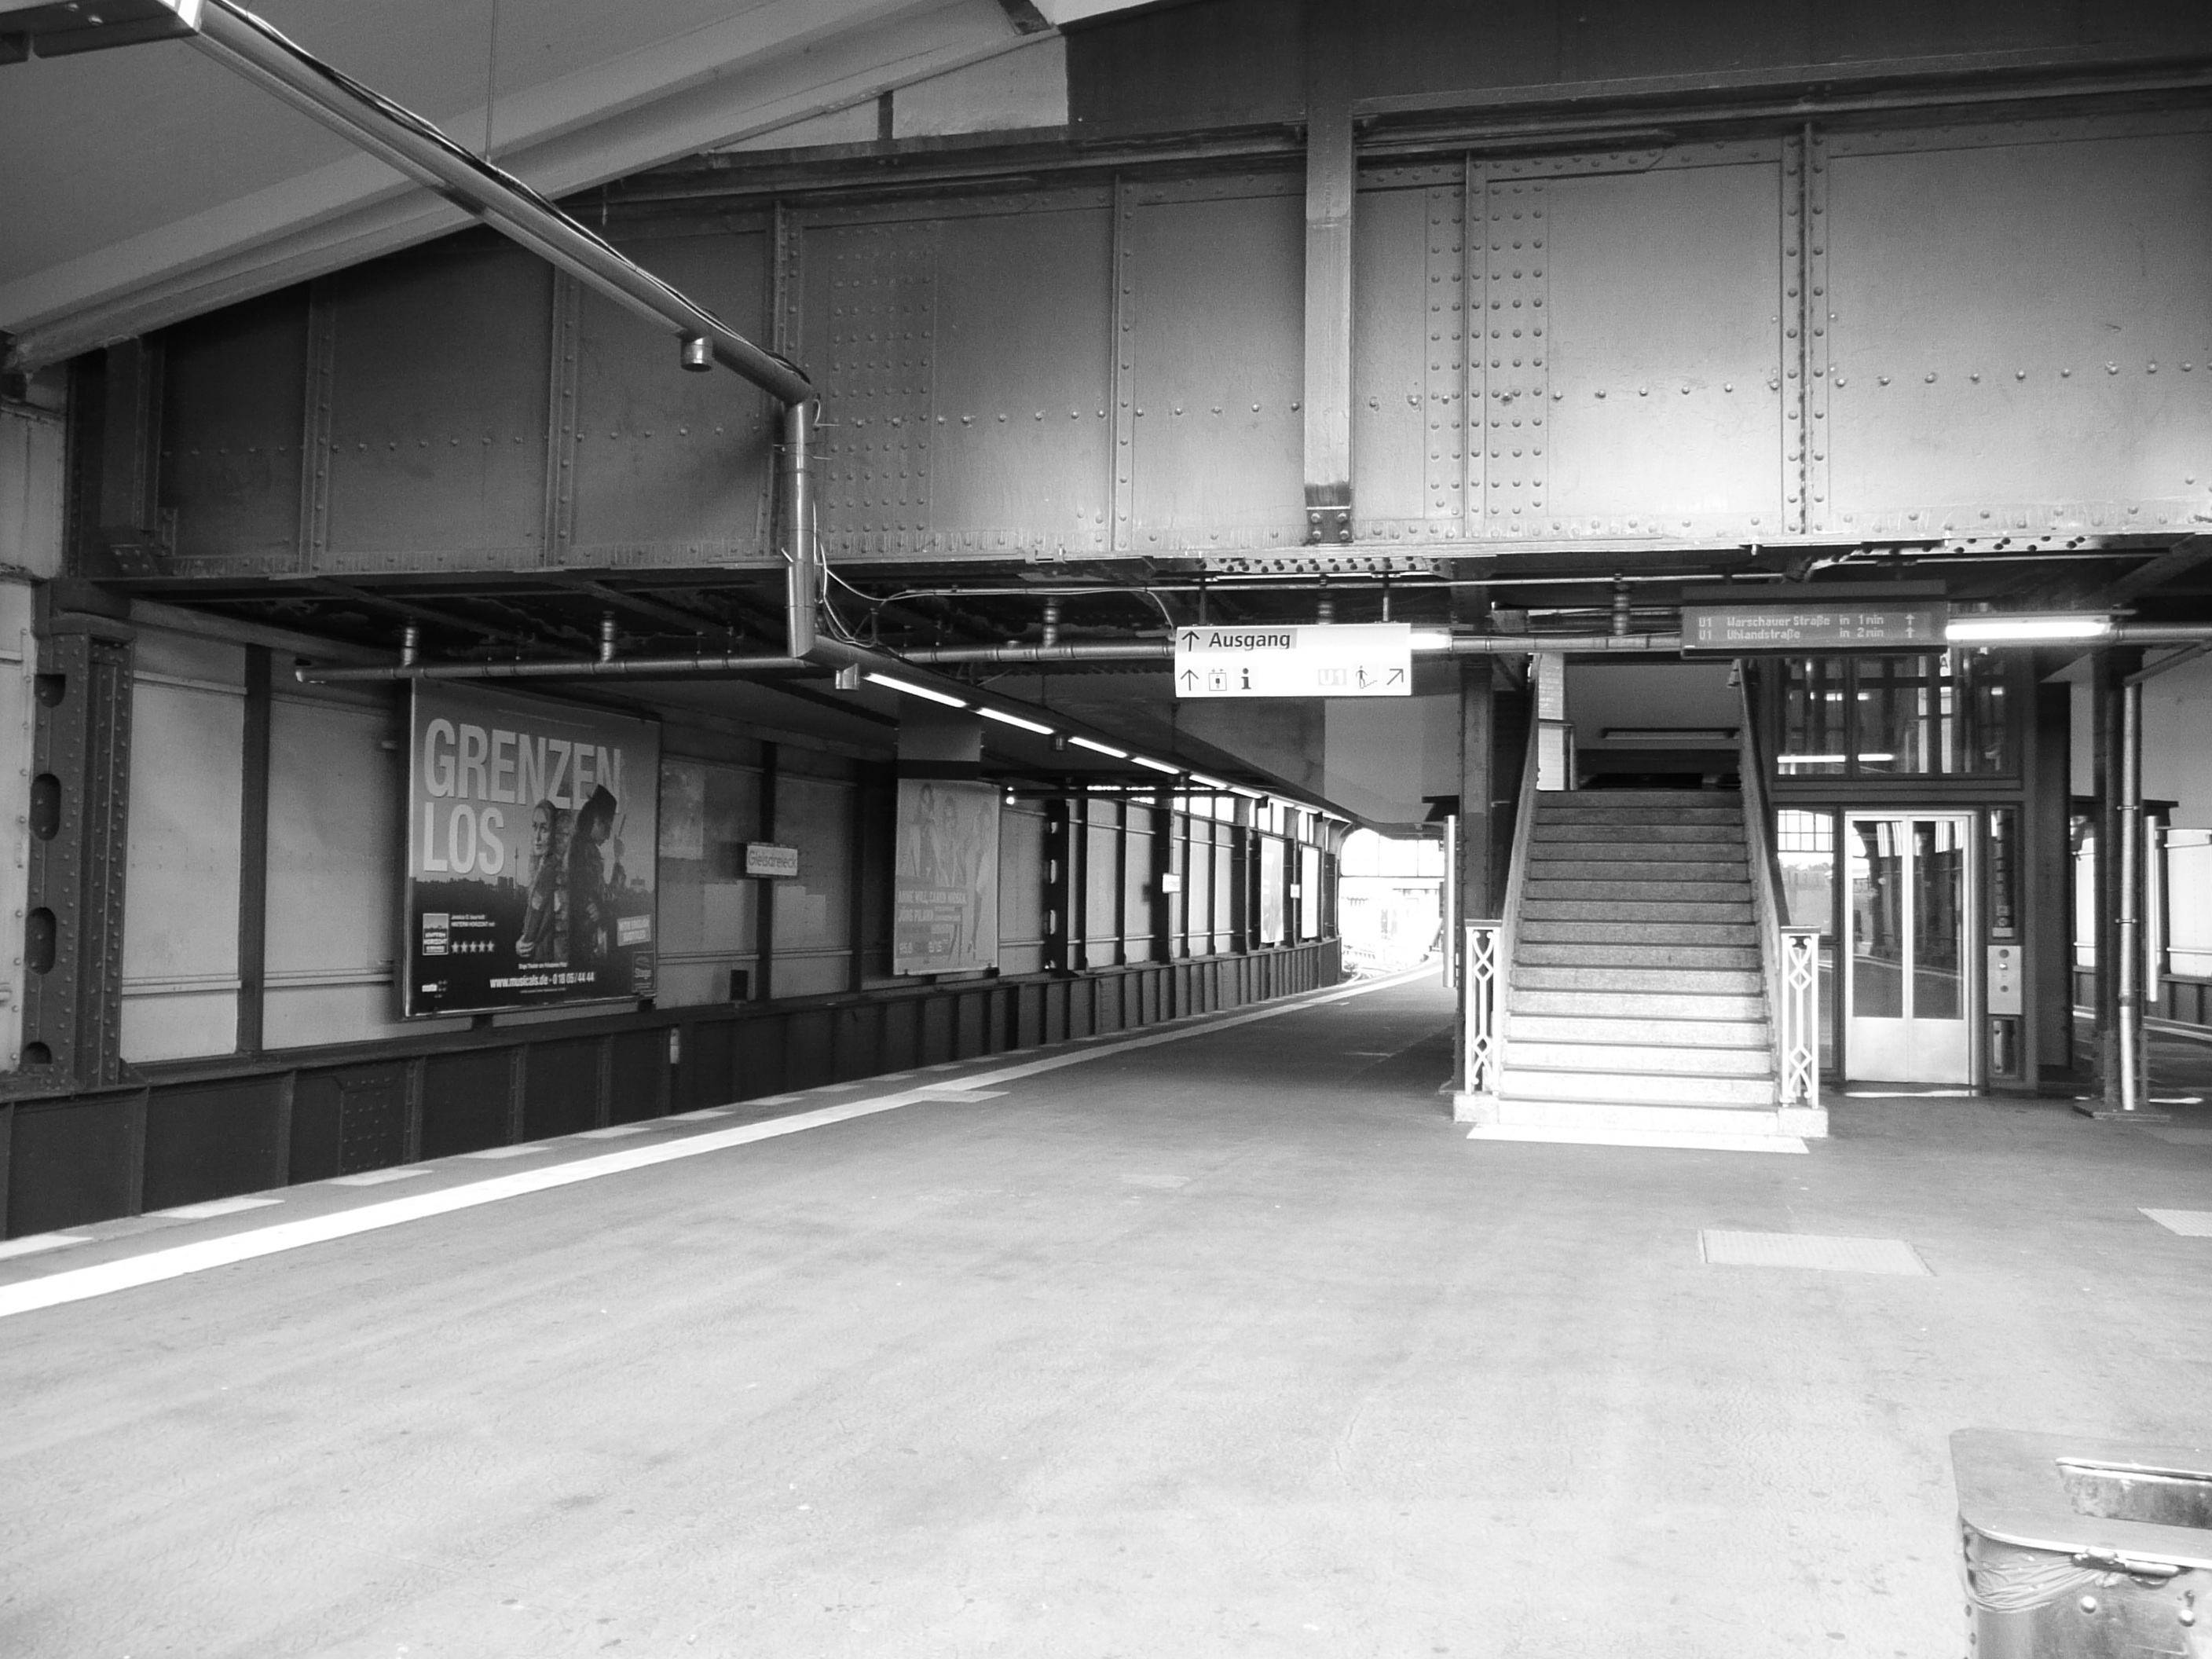
black and white, architecture, track, white, house, building, metro, transport, hall, factory, empty, black, monochrome, public transport, interior design, berlin, shape, silent, s bahn, urban area, limitless, monochrome photography, gleisdreieck